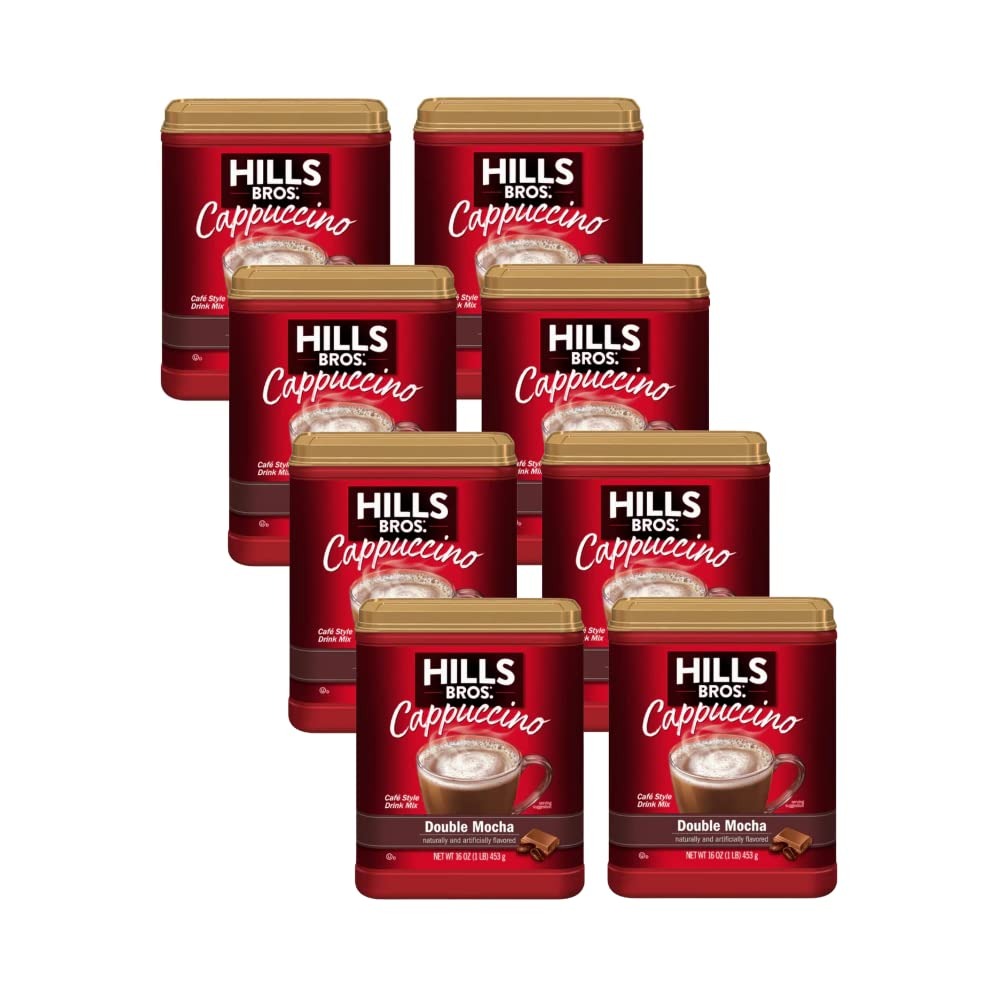
Item Name: Hills Bros. Flavor Coffee (Double Mocha, 16 Ounce (Pack of 8)
Bullet Point 1: INSTANT CAPPUCCINO – When you’re in the mood for a decadent cappuccino without the guilt, look no further.
Bullet Point 2: SUGAR-FREE - Our Sugar-Free Double Mocha cappuccino flavor is so frothy and decadent, you'll forget it's sugar free! It has 0g of sugar, 8g of carbs and just 50 calories
Bullet Point 3: RICH COFFEEHOUSE FLAVOR - Treat yourself to delicious and rich, creamy coffeehouse cappuccino without having to leave the house. Just add hot water, mix and cuddle up on the couch
Bullet Point 4: VERSATILE - Warm up with a frothy cup of cappuccino, chill with an ice-blended drink or stir things up by adding cappuccino drink mix to your coffee instead of cream and sugar
Bullet Point 5: A BRAND TO TRUST - Hills Bros. was created over 137 years ago with a commitment to quality. We've been delighting customers ever since with innovative roasting methods, delicious blends and more
Product Description: In the mood for a delicious and decadent treat but don’t want to leave the house or wait in long lines at a coffee shop? Look no further than Hills Bros. instant cappuccino. Our salted caramel instant cappuccino mix is frothy and decadent, like dessert! It has a delicious creamy caramel flavor and a nuance of salt. Just add water! It’s a versatile mix, too, and can create a warm, frothy cup or a chilled, ice-blended cappuccino. You can even use this salted caramel cappuccino mix instead of cream and sugar in your brewed coffee. It’s convenient and easy to use - treat yourself to delicious and rich, creamy coffee house cappuccino without having to leave the house! Hills Bros. Coffee was created over 137 years ago with an unwavering commitment to quality. We’ve been delighting customers ever since with our innovative roasting methods, delicious blends and much more. Our coffee is crafted without compromise.
Value: 128.0
Unit: Ounce

Price: 6.645